Robert Pigott (radical)

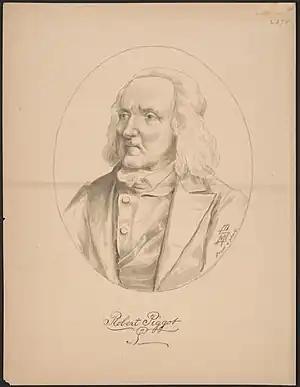
Robert Piggot

Robert Pigott ( – 7 July 1794) was an English food and dress reformer. He was a radical in politics and manners. He sold his estates in England in 1776, and moved to Switzerland where he supported the French Revolution, promoted vegetarianism and made pronouncements on dress.